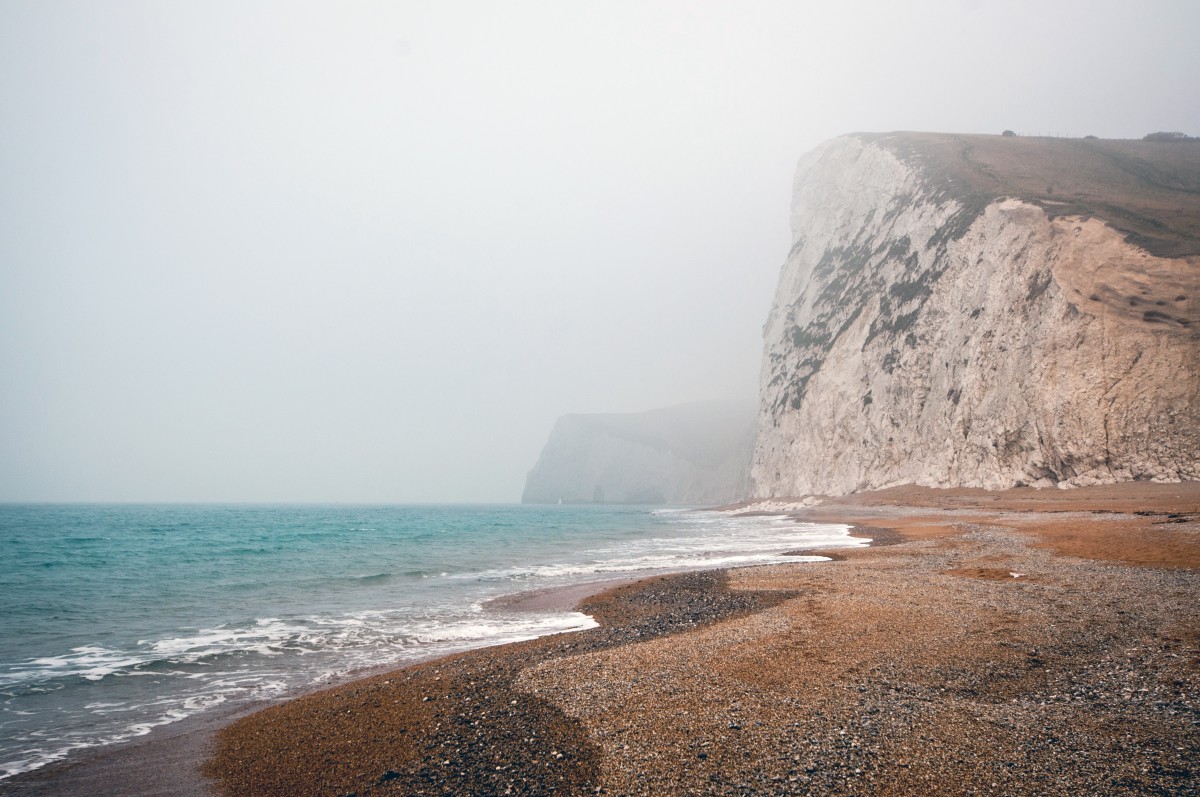
Tags: sea, coast, sand, rock, ocean, horizon, fog, shore, cliff, bay, terrain, body of water, cape, landform, atmospheric phenomenon